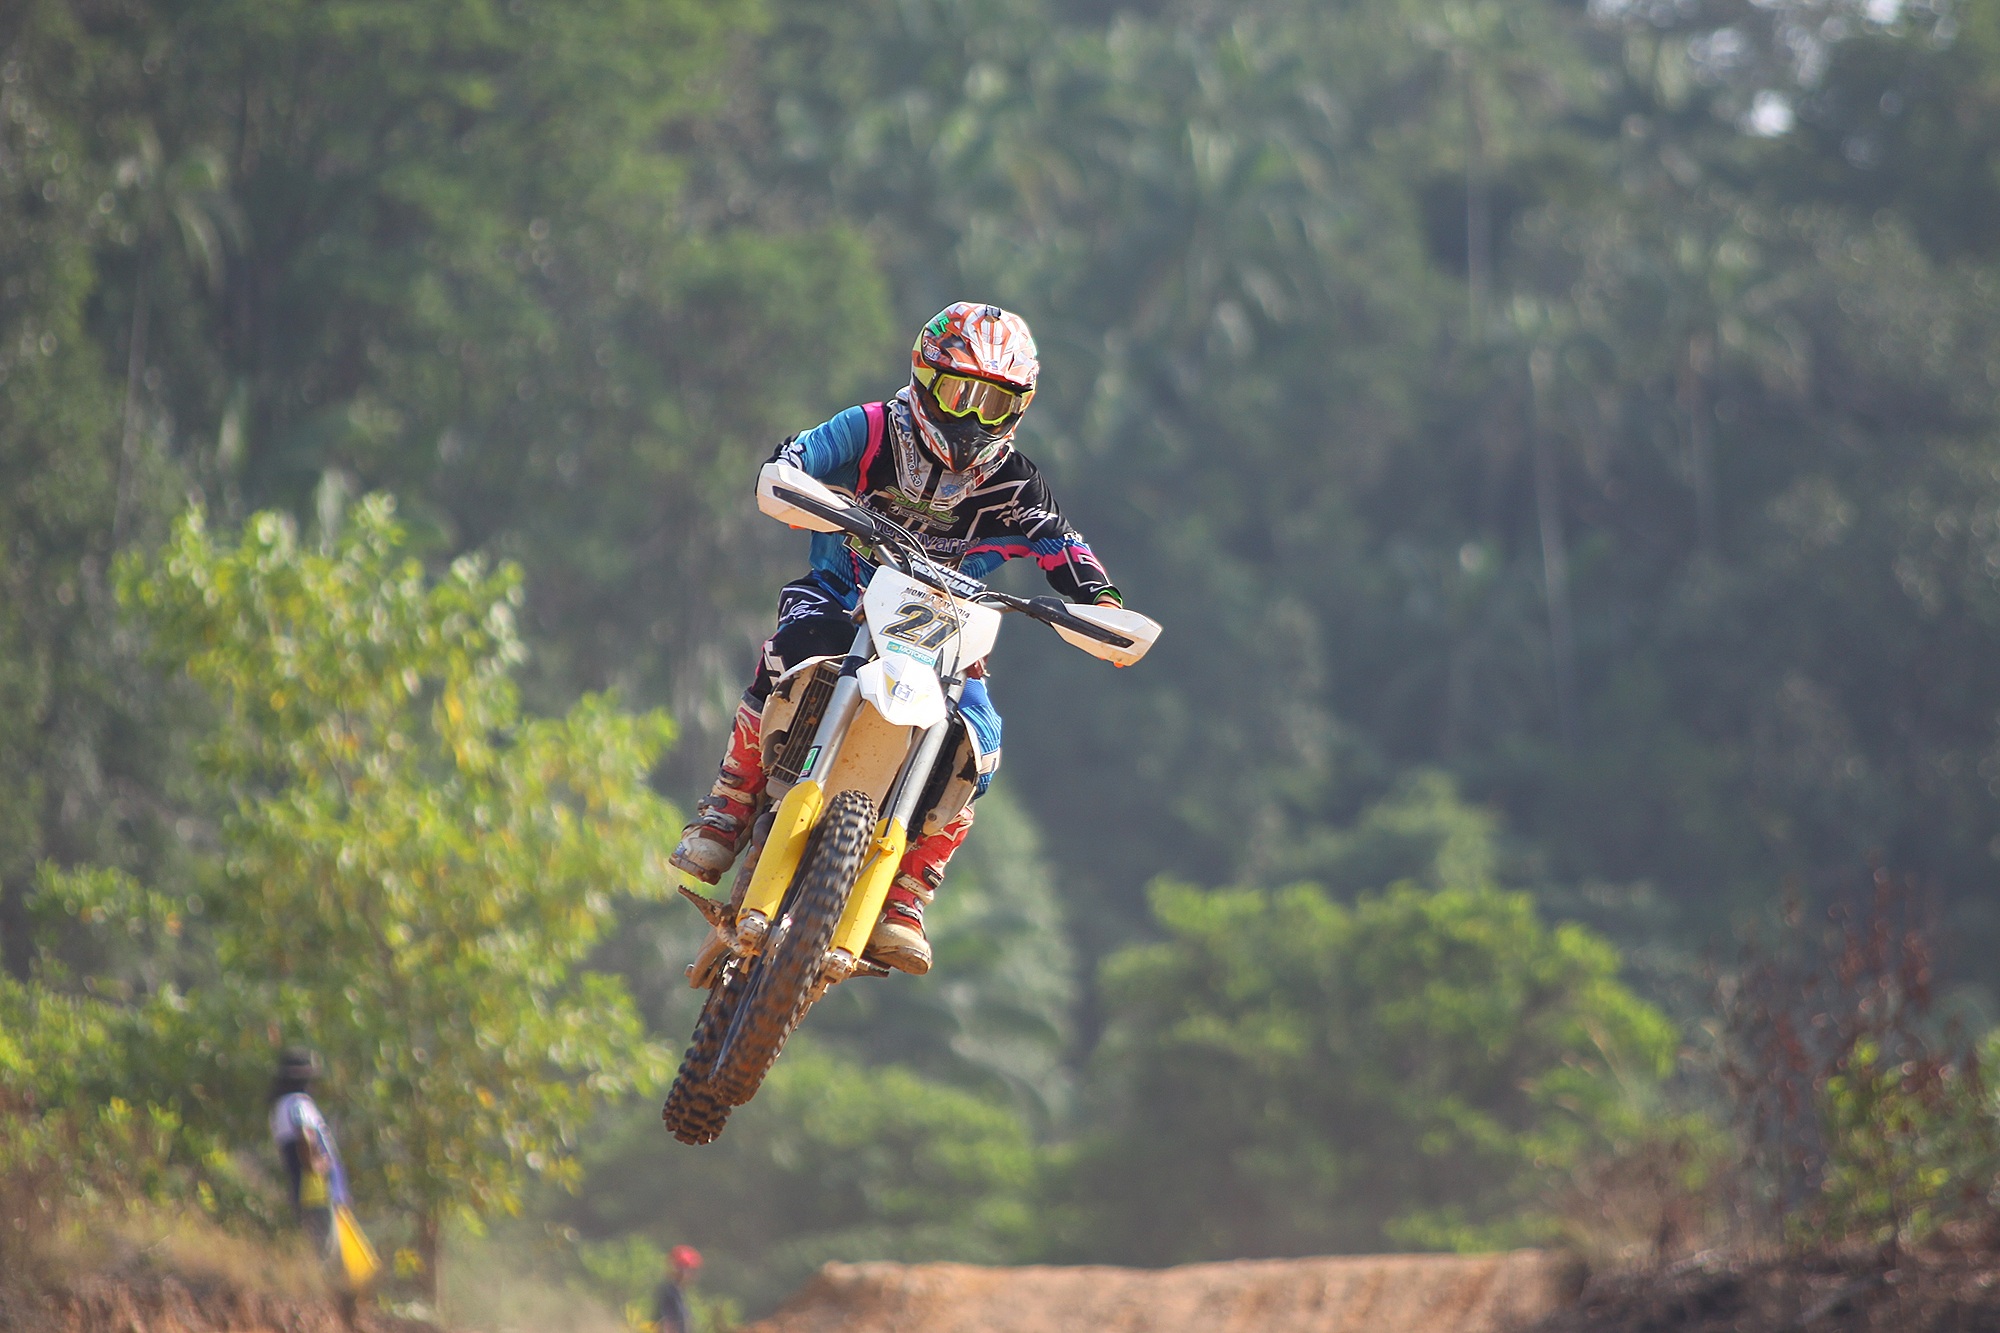
people, trail, sport, adventure, bike, recreation, motion, vehicle, motorcycle, motocross, action, extreme sport, speed, leisure, outdoors, race, fun, sports, helmet, racing, fast, motorsport, biker, adult, freeride, enduro, freestyle motocross, motorcycle racing, cycle sport, downhill mountain biking, stunt performer, endurocross, exhilaration